Hakone Turnpike

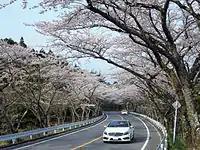
Hakone Turnpike, Japan, in Spring

Hakone Turnpike, is a 15.752 km privately owned toll road in Kanagawa, Japan, connecting Odawara with Yugawara, via Hakone.